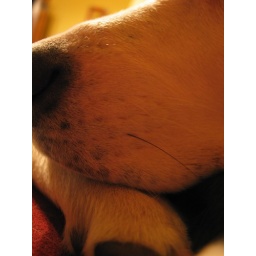
lelu has always had a lone black whisker in a sea of white ones.